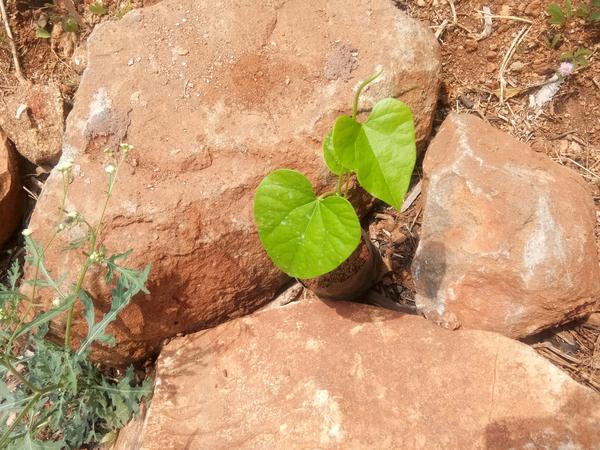
Plant: Amruta_Balli